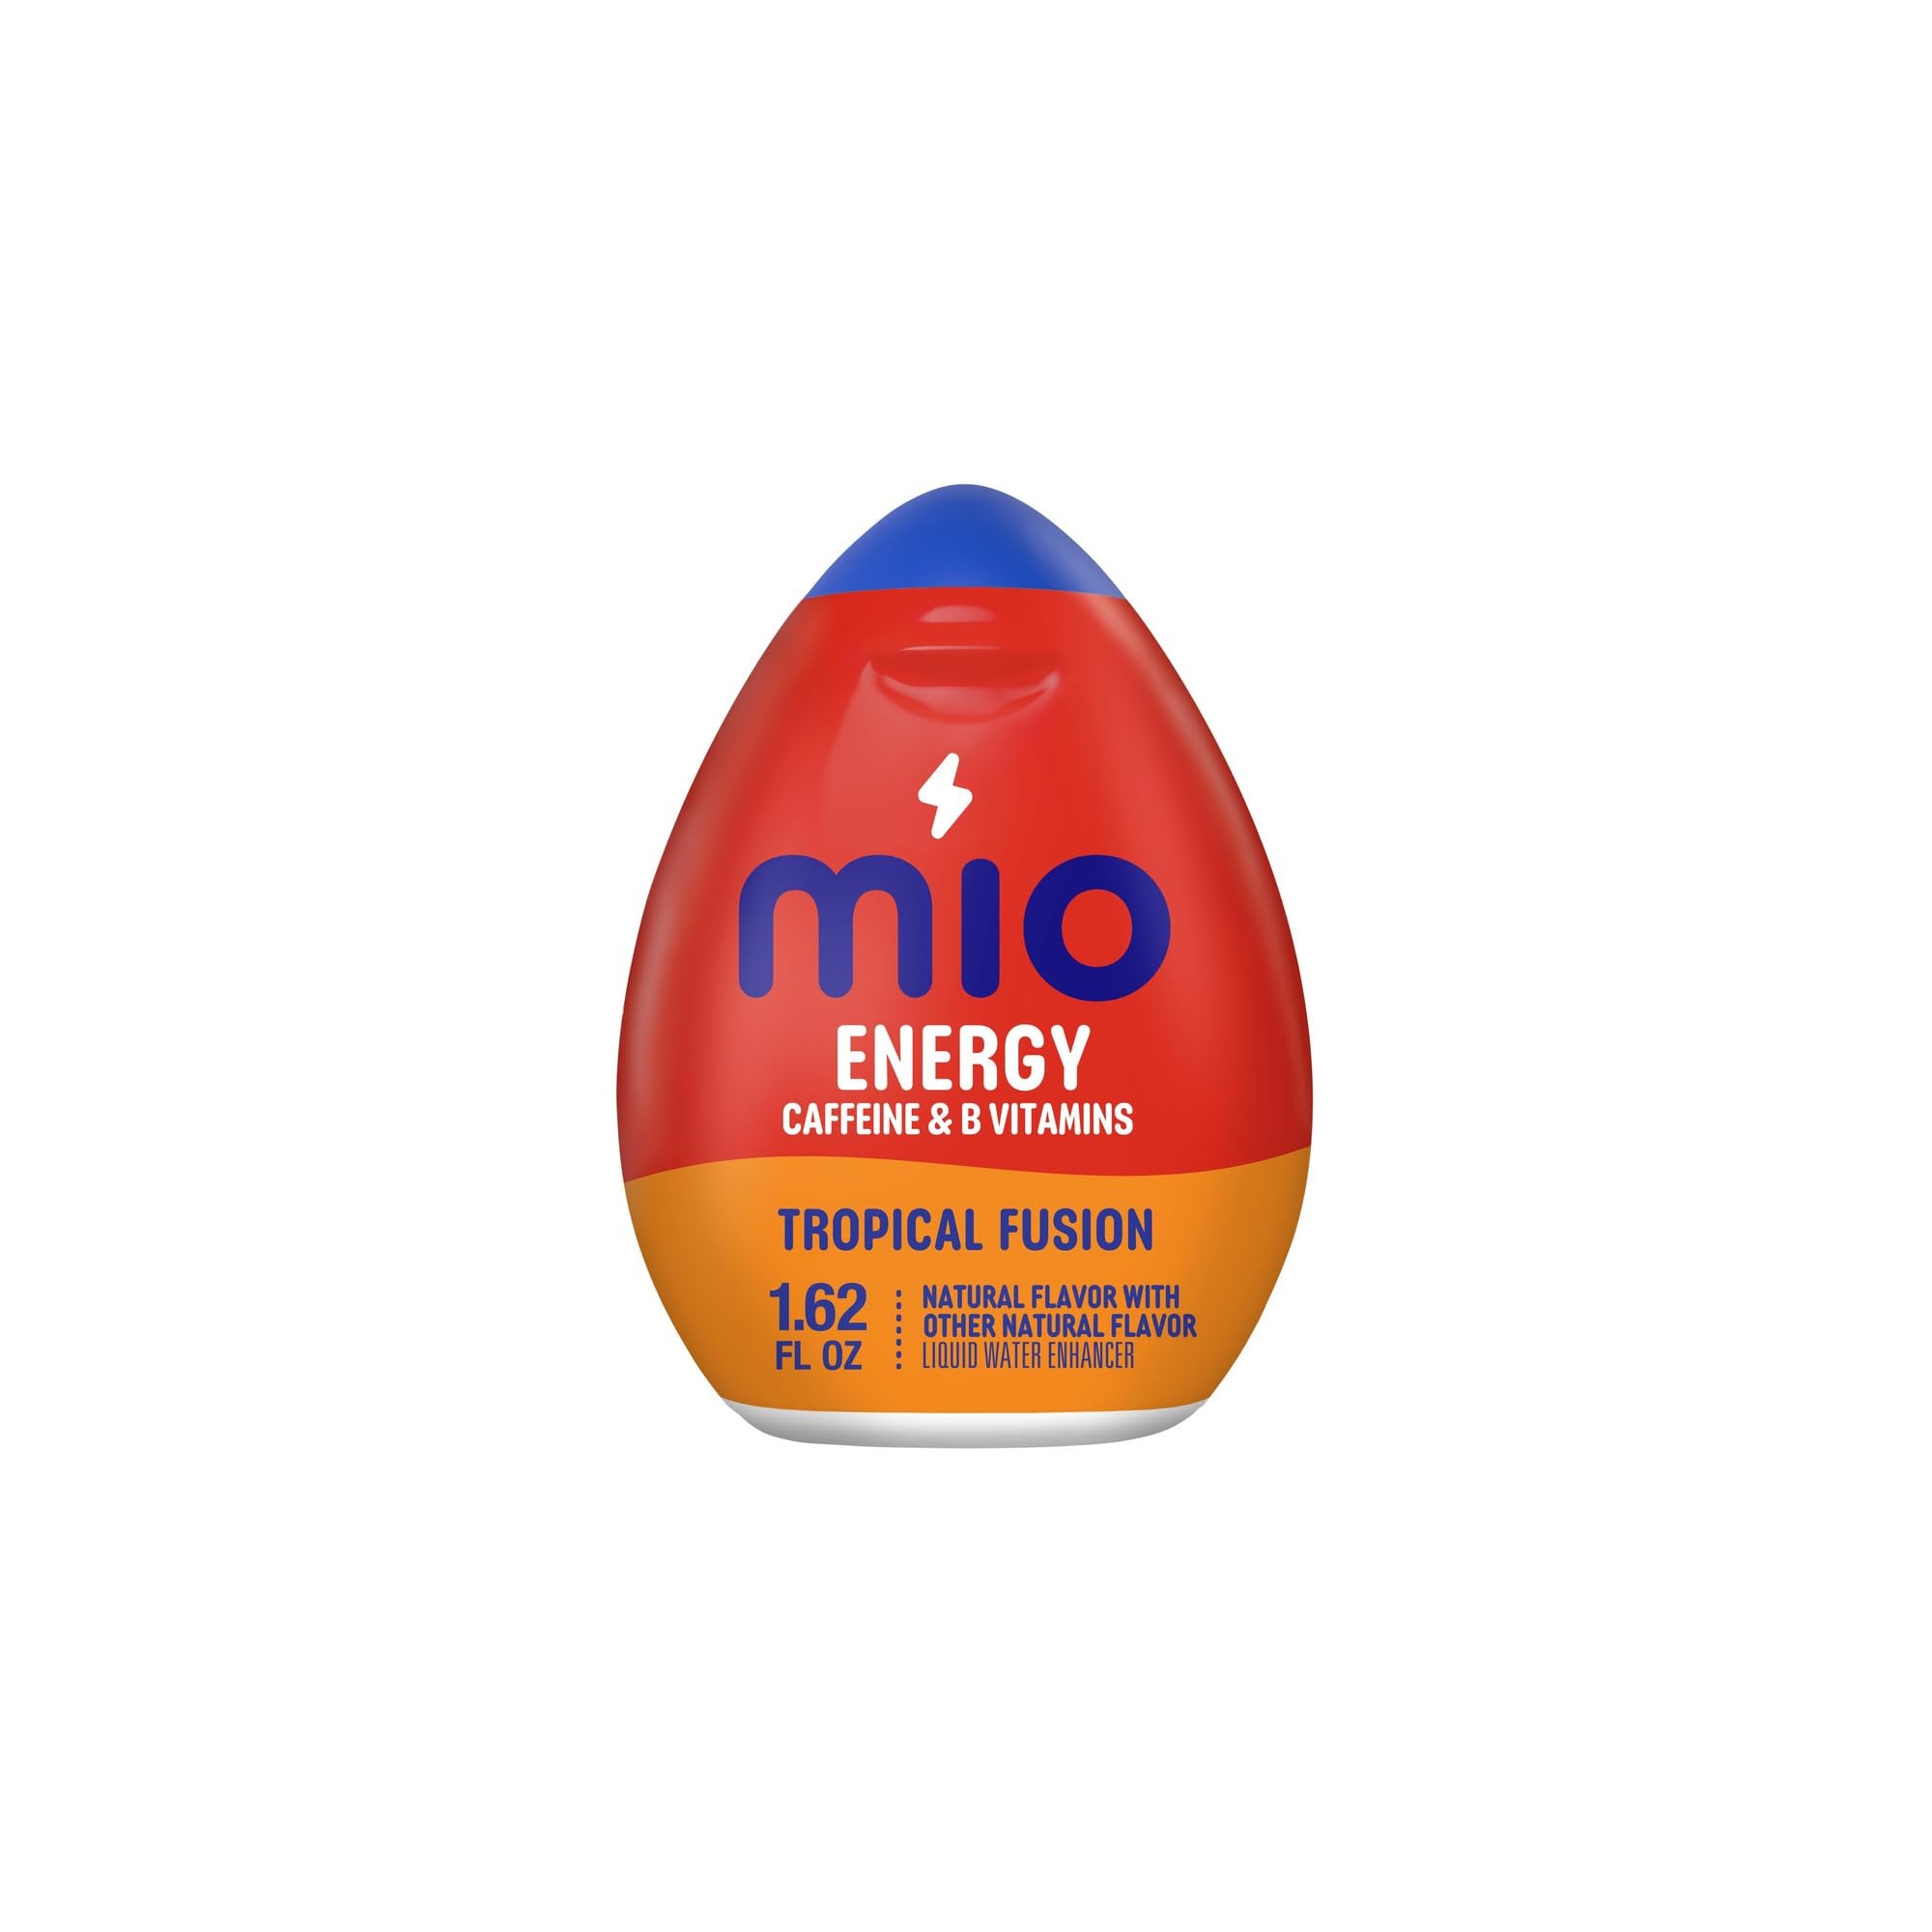
Item Name: Mio Energy Liquid Water Enhancer (Pack of 6)
Product Description: Mio Energy Liquid Water Enhancer Tropical Fusion. Mio Energy Tropical Fusion Liquid Water Enhancer. Caffeine & B vitamins.0 calories per 1/18 bottle. Makes 18, 8 fl oz servings. Natural flavors with other natural flavor. Mio Energy, 1 squeeze (1/2 tsp) per 8 fl oz serving of water. Always dilute. Contains 0% juice.
Value: 9.72
Unit: Fl Oz

Price: 36.045